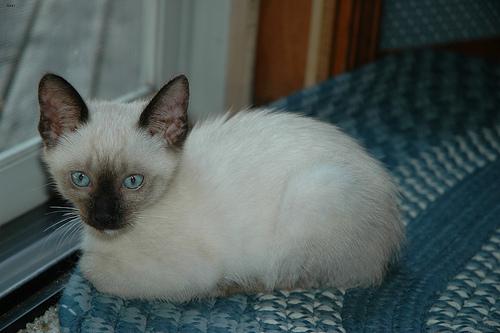
Breed: Siamese